Scindia Steam Navigation Company Ltd.

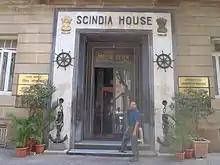
Scindia house - Ballard pier Mumbai closeup

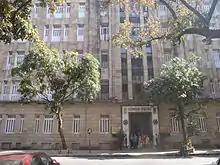
Scindia house - Ballard pier Mumbai full view

The Scindia Steam Navigation Company, founded in 1919, is the second oldest shipping company of India. The first being the Swadeshi Steam Navigation Company of VOC Pillai in today's Tamil Nadu that was founded in 1906.